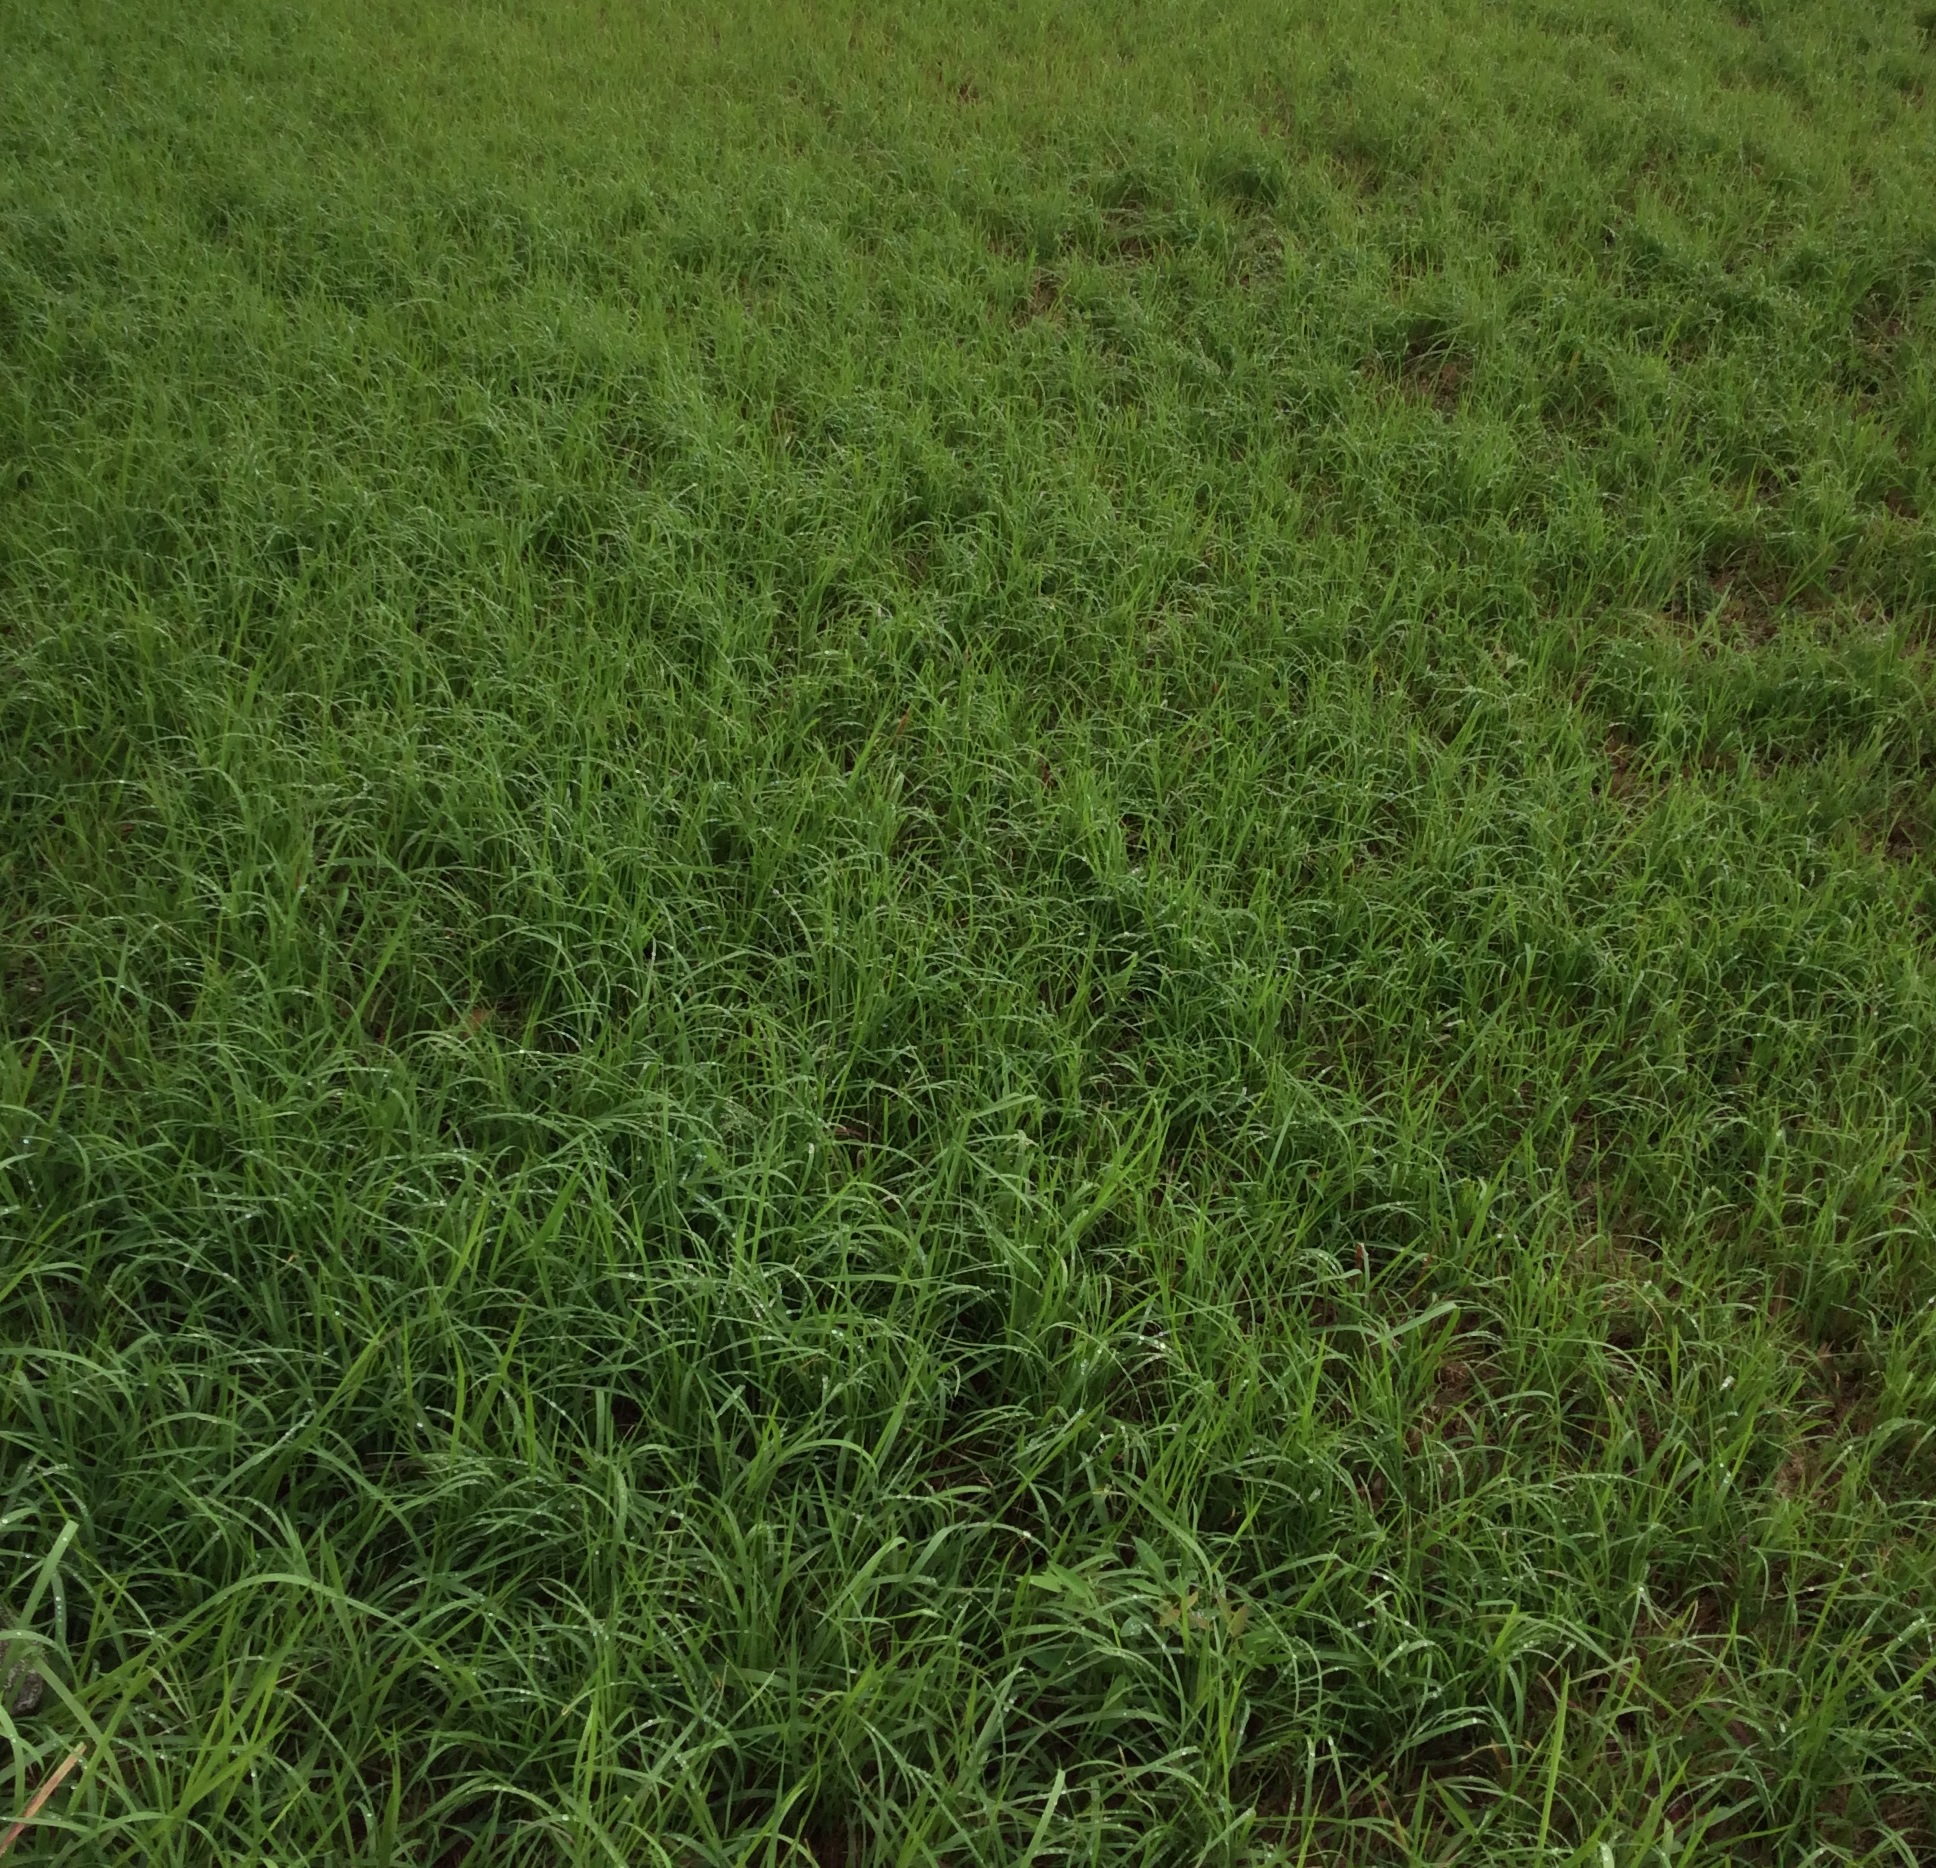
nature, grass, plant, field, lawn, meadow, prairie, texture, flower, green, crop, pasture, soil, outdoors, grassland, vegetation, shrub, flooring, grass family, land plant